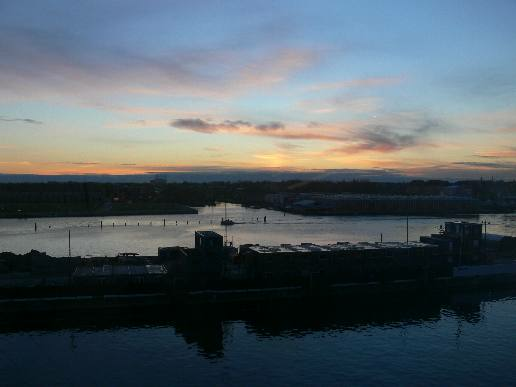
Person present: No